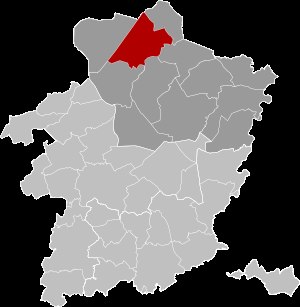
Pelt
Pelts placering i provinsen Limburg i Belgien
Pelt er en kommune i provinsen Limburg i det nordøstlige Belgien, der grænser til Nederlandene.